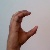
The image shows a hand gesture representing the letter 'C' in Indian Sign Language.